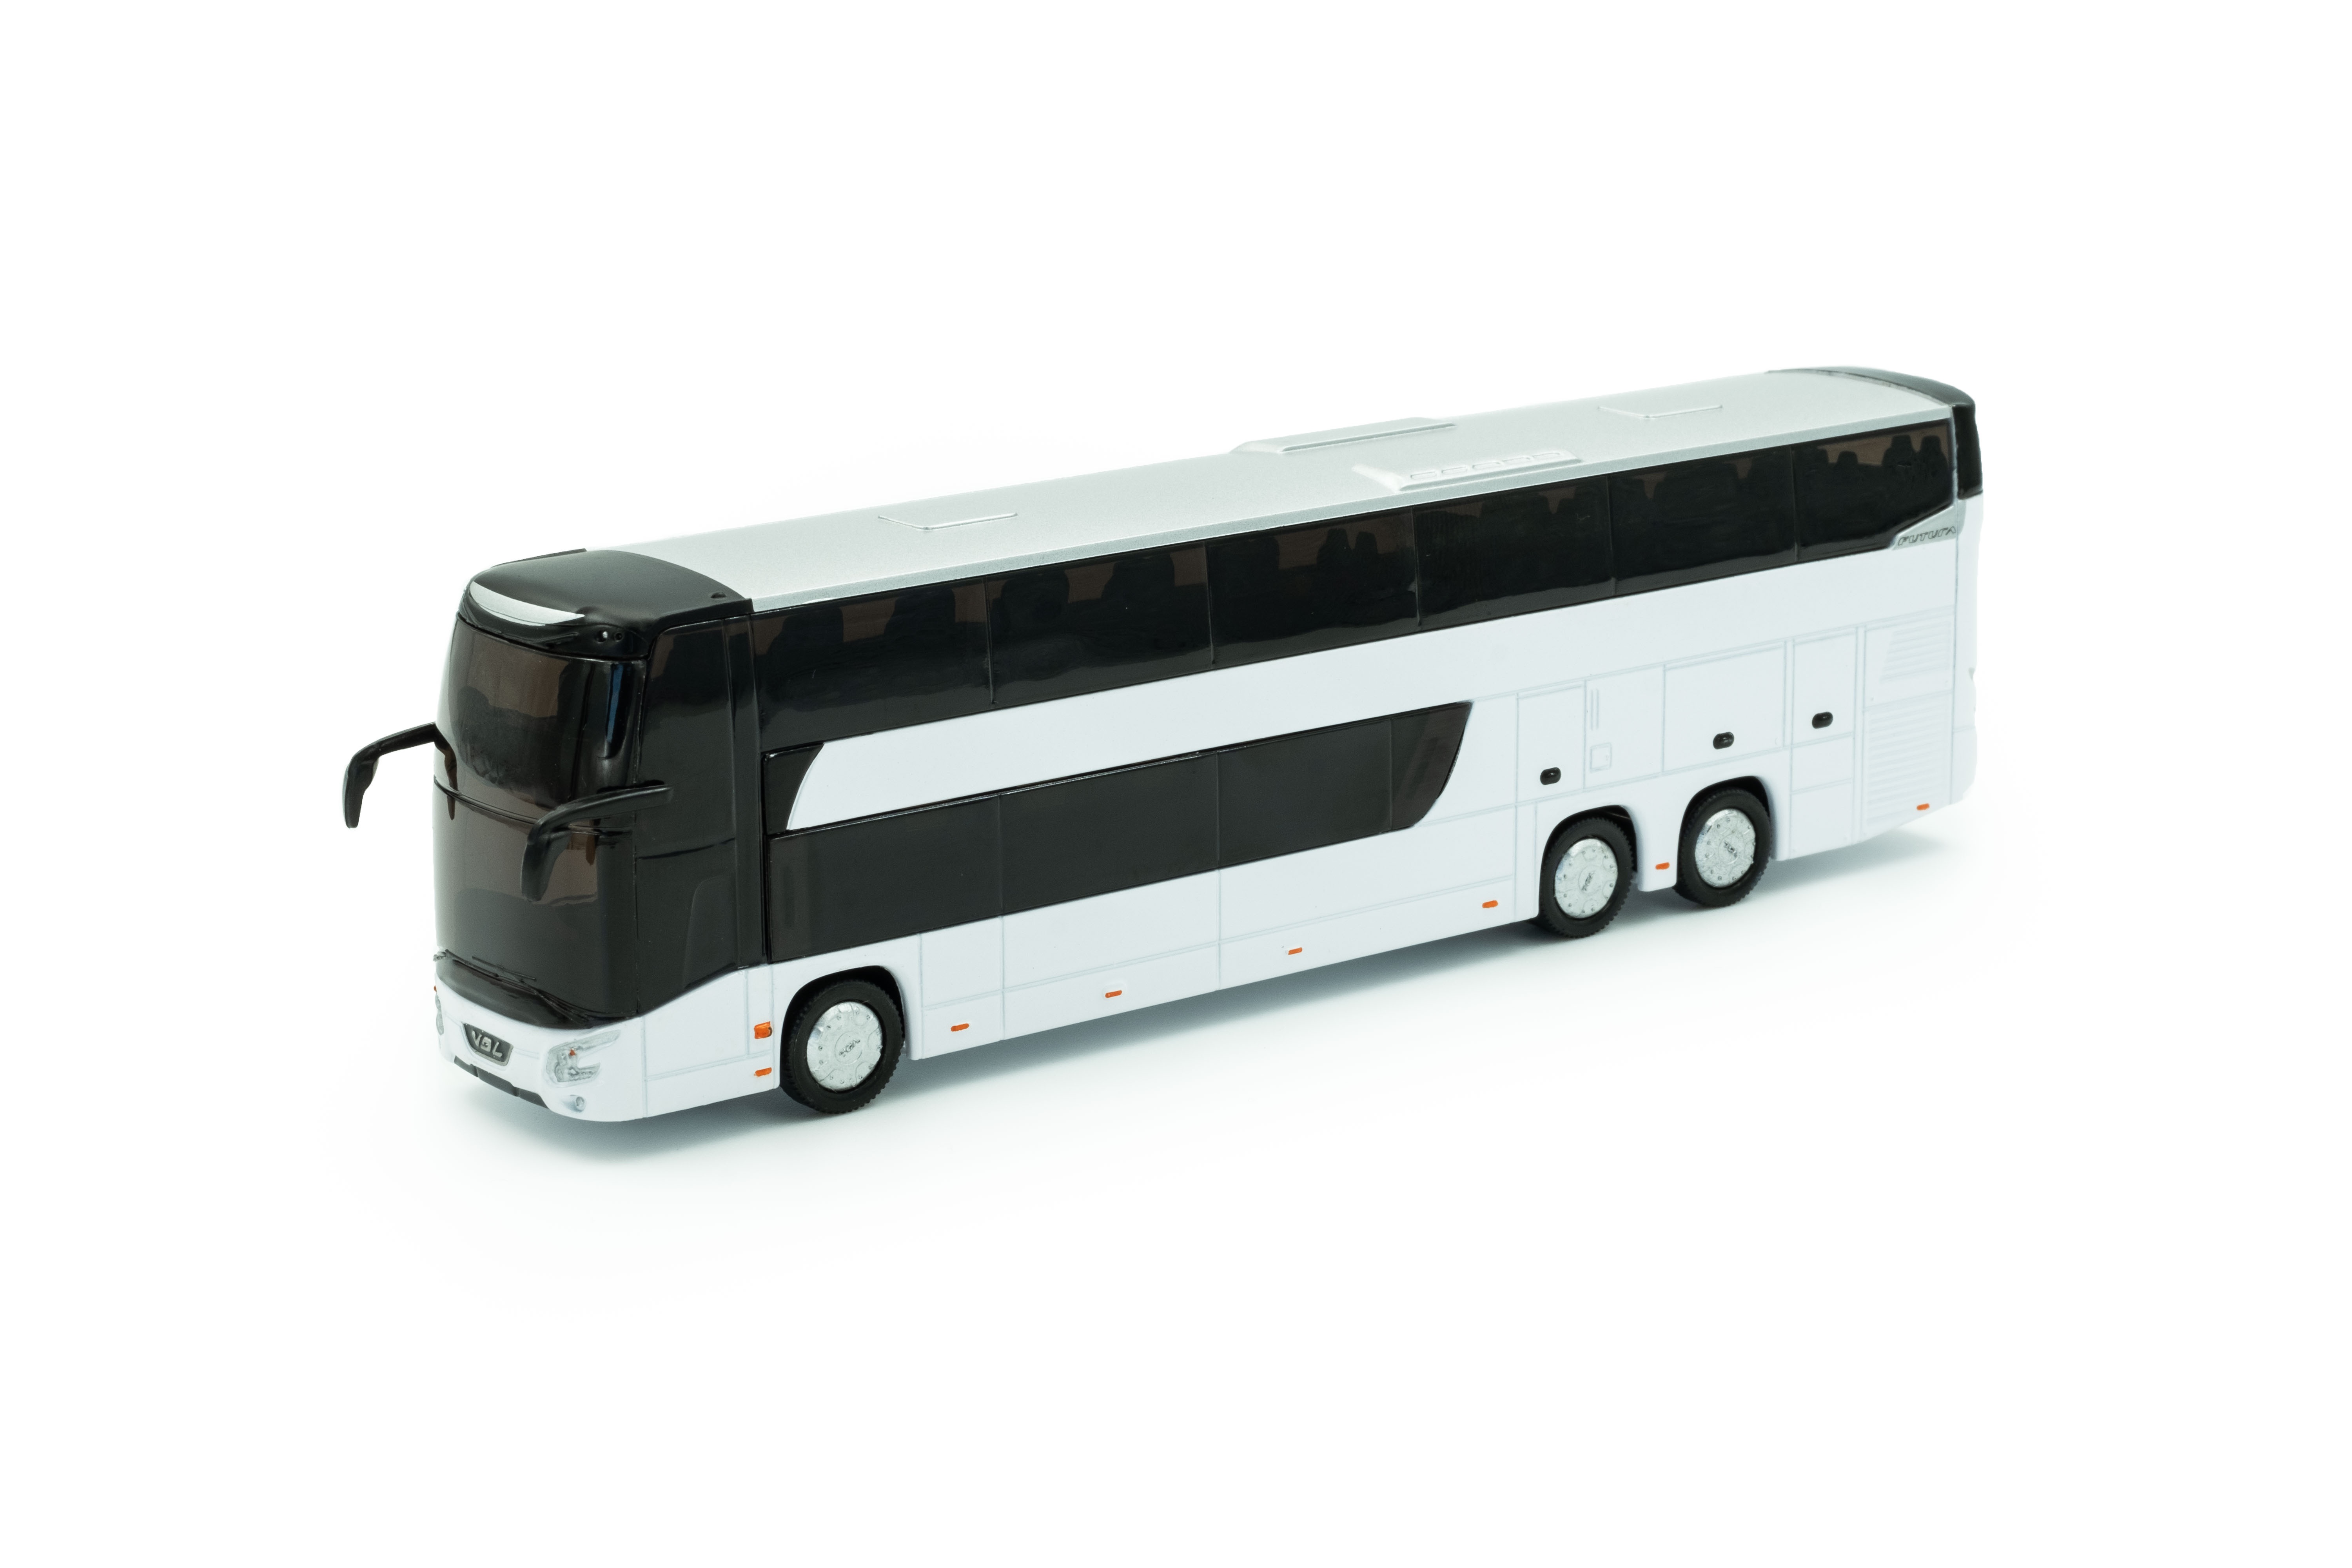
VDL Futura DD
VDL Futura DD
Brand: Holland Oto Products
Category: Vehicles & Parts > Vehicles > Motor Vehicles > Commercial Vehicles > Buses > Double Decker Buses